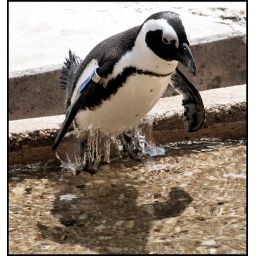
cute penguin jumping into the water at the maryland zoo in baltimore